I Am Charlotte Simmons

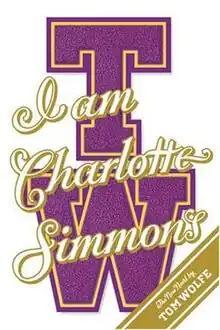
First edition cover

I Am Charlotte Simmons is a 2004 novel by Tom Wolfe, concerning sexual and status relationships at the fictional Dupont University. Wolfe researched the novel by talking to students at North Carolina, Florida, Penn, Duke, Stanford, and Michigan. Wolfe suggested it depicts the American university today at a fictional college that is "Harvard, Yale, Princeton, Stanford, Duke, and a few other places all rolled into one."